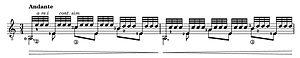
Un trémolo ou tremolo, est soit un effet monophonique de répétition d'une seule note, soit une alternance polyphonique de deux ou plusieurs sons sous forme d'accords. Suivant les instruments de musique, sa notation diffère. Ce peut être un tremblement, un roulement, un coup de langue répété, une technique d'archet, de médiator, un système mécano-pneumatique ou une rapide alternance digitale.
La guitare flamenca, utilisée pour le flamenco, très proche de la guitare classique, en diffère cependant sur plusieurs points. Elle est un instrument d'accompagnement du cante et du baile avant de pouvoir devenir aussi, depuis la seconde moitié du XXᵉ siècle, un instrument soliste.